List of equipment of the British Army

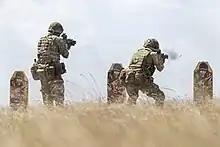
3rd Battalion, Parachute Regiment soldiers during 2020's Askari Storm exercise; donning Virtus tactical vests and helmets, PLCE-based webbing and MOLLE pouches sewn onto a hip pad, known as 'Airborne Webbing.'

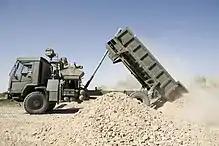
A truck operated by the Royal Engineers is pictured delivering materials for the construction of a new road in Helmand, Afghanistan called Route Trident.

The Virtus webbing system is the current primary load carrying belt system used by the British Army. It consists of a yoke, MOLLE hip belt and dynamic weight distribution (DWD) system, which provides real weight transference, allowing the soldier, while on the move, to shift the weight of the load between 100% on the shoulders to 100% on the hips and anything in-between. The soldier can choose between a variety of pouches to attach to the belt depending on the mission, including grenade, ammo, PRR, UGL, pistol magazine, medical, bayonet scabbard, water bottle, utility, commander's pouch and more.